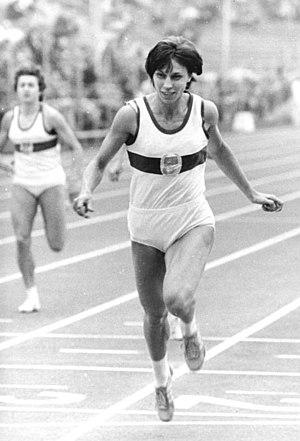
Les records d'Europe du 400 mètres sont actuellement détenus par l'Allemand Thomas Schönlebe avec le temps de 44 s 33, établi le 3 septembre 1987 lors des championnats du monde de Rome en Italie, et par sa compatriote Marita Koch, créditée de 47 s 60 le 6 octobre 1985 lors de la Coupe du monde des nations de Canberra, en Australie